Indo Europeesch Verbond

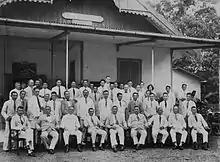
IEV meeting in Buitenzorg.

In the second half the '30s the IEV already shifted its orientation towards the nationalist indigenous movements and now openly advocated restrictions to the arrival of Dutch expatriates. The IEV was blatantly critical of the Governor-General and supported the Soetardjo Petition calling for Indonesian independence in 1936. It also advocated an Indies citizenship for all natives and the removal of the ban on Indos to own land. Simultaneously the IEV also continued attempts to build a class of Indo farmers as the economic crisis of the 1930s left Indos bereft of a network for agricultural subsistence able to produce the basic supplies of sustenance. After more than 10 years of leading the IEV its popular president Dick de Hoog died in 1939.